Contemporary history of Spain

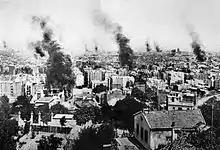
Barcelona became "the burned city" during the Tragic Week (1909)

On January 3, 1874, General Manuel Pavía violently interrupted a session of the Parliament, which had just withdrawn the confidence of Castelar (although the action was not as spectacular as it was popularly described, the expression "el caballo de Pavía" became a Spanish political cliché similar to "saber-rattling", which alludes to the threat of a military coup d'état). The lack of power led to the formation of a concentration government that placed the Presidency of the Republic in the hands of Serrano, who in practice did not submit to constitutional controls, and his mandate (almost a whole year) was considered a true dictatorship.